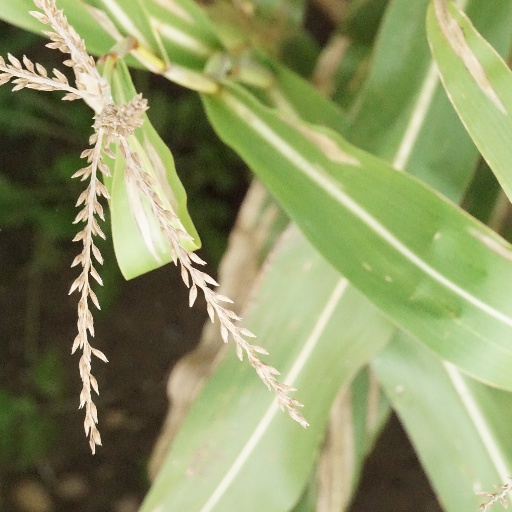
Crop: maize; corn